Lanai (architecture)

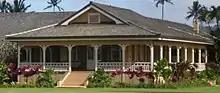
Albert Spencer Wilcox Beach House

A lanai or lānai is a type of roofed, open-sided veranda, patio, or porch originating in Hawaii. Many homes, apartment buildings, hotels and restaurants in Hawaii are built with one or more lānais.